Perth and Kinross

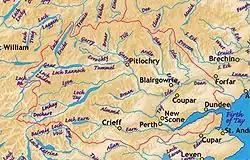
Catchment of the River Tay.

The Highland Boundary Fault runs across the region from the northeast to the southwest. This roughly divides the area between highland Perthshire, including part of the Grampian Mountains, to the north, and lowland Perthshire and Kinross to the south. The highland area is intersected with glacial valleys, often containing ribbon lakes, including Loch Tay and Loch Earn. The lowland area is a fertile region lying within the Central Lowlands.